Power to the people (slogan)

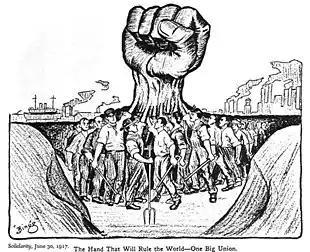
Cartoon of workers joining together with a metaphorical giant fist, from an IWW Journal.

"Power to the people" is a cultural expression and political slogan that has been used in a wide variety of contexts.